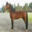
Label: horse